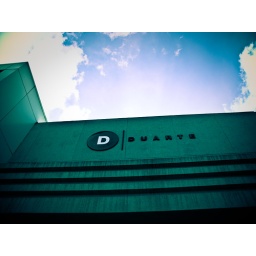
Duarte sign in the sky